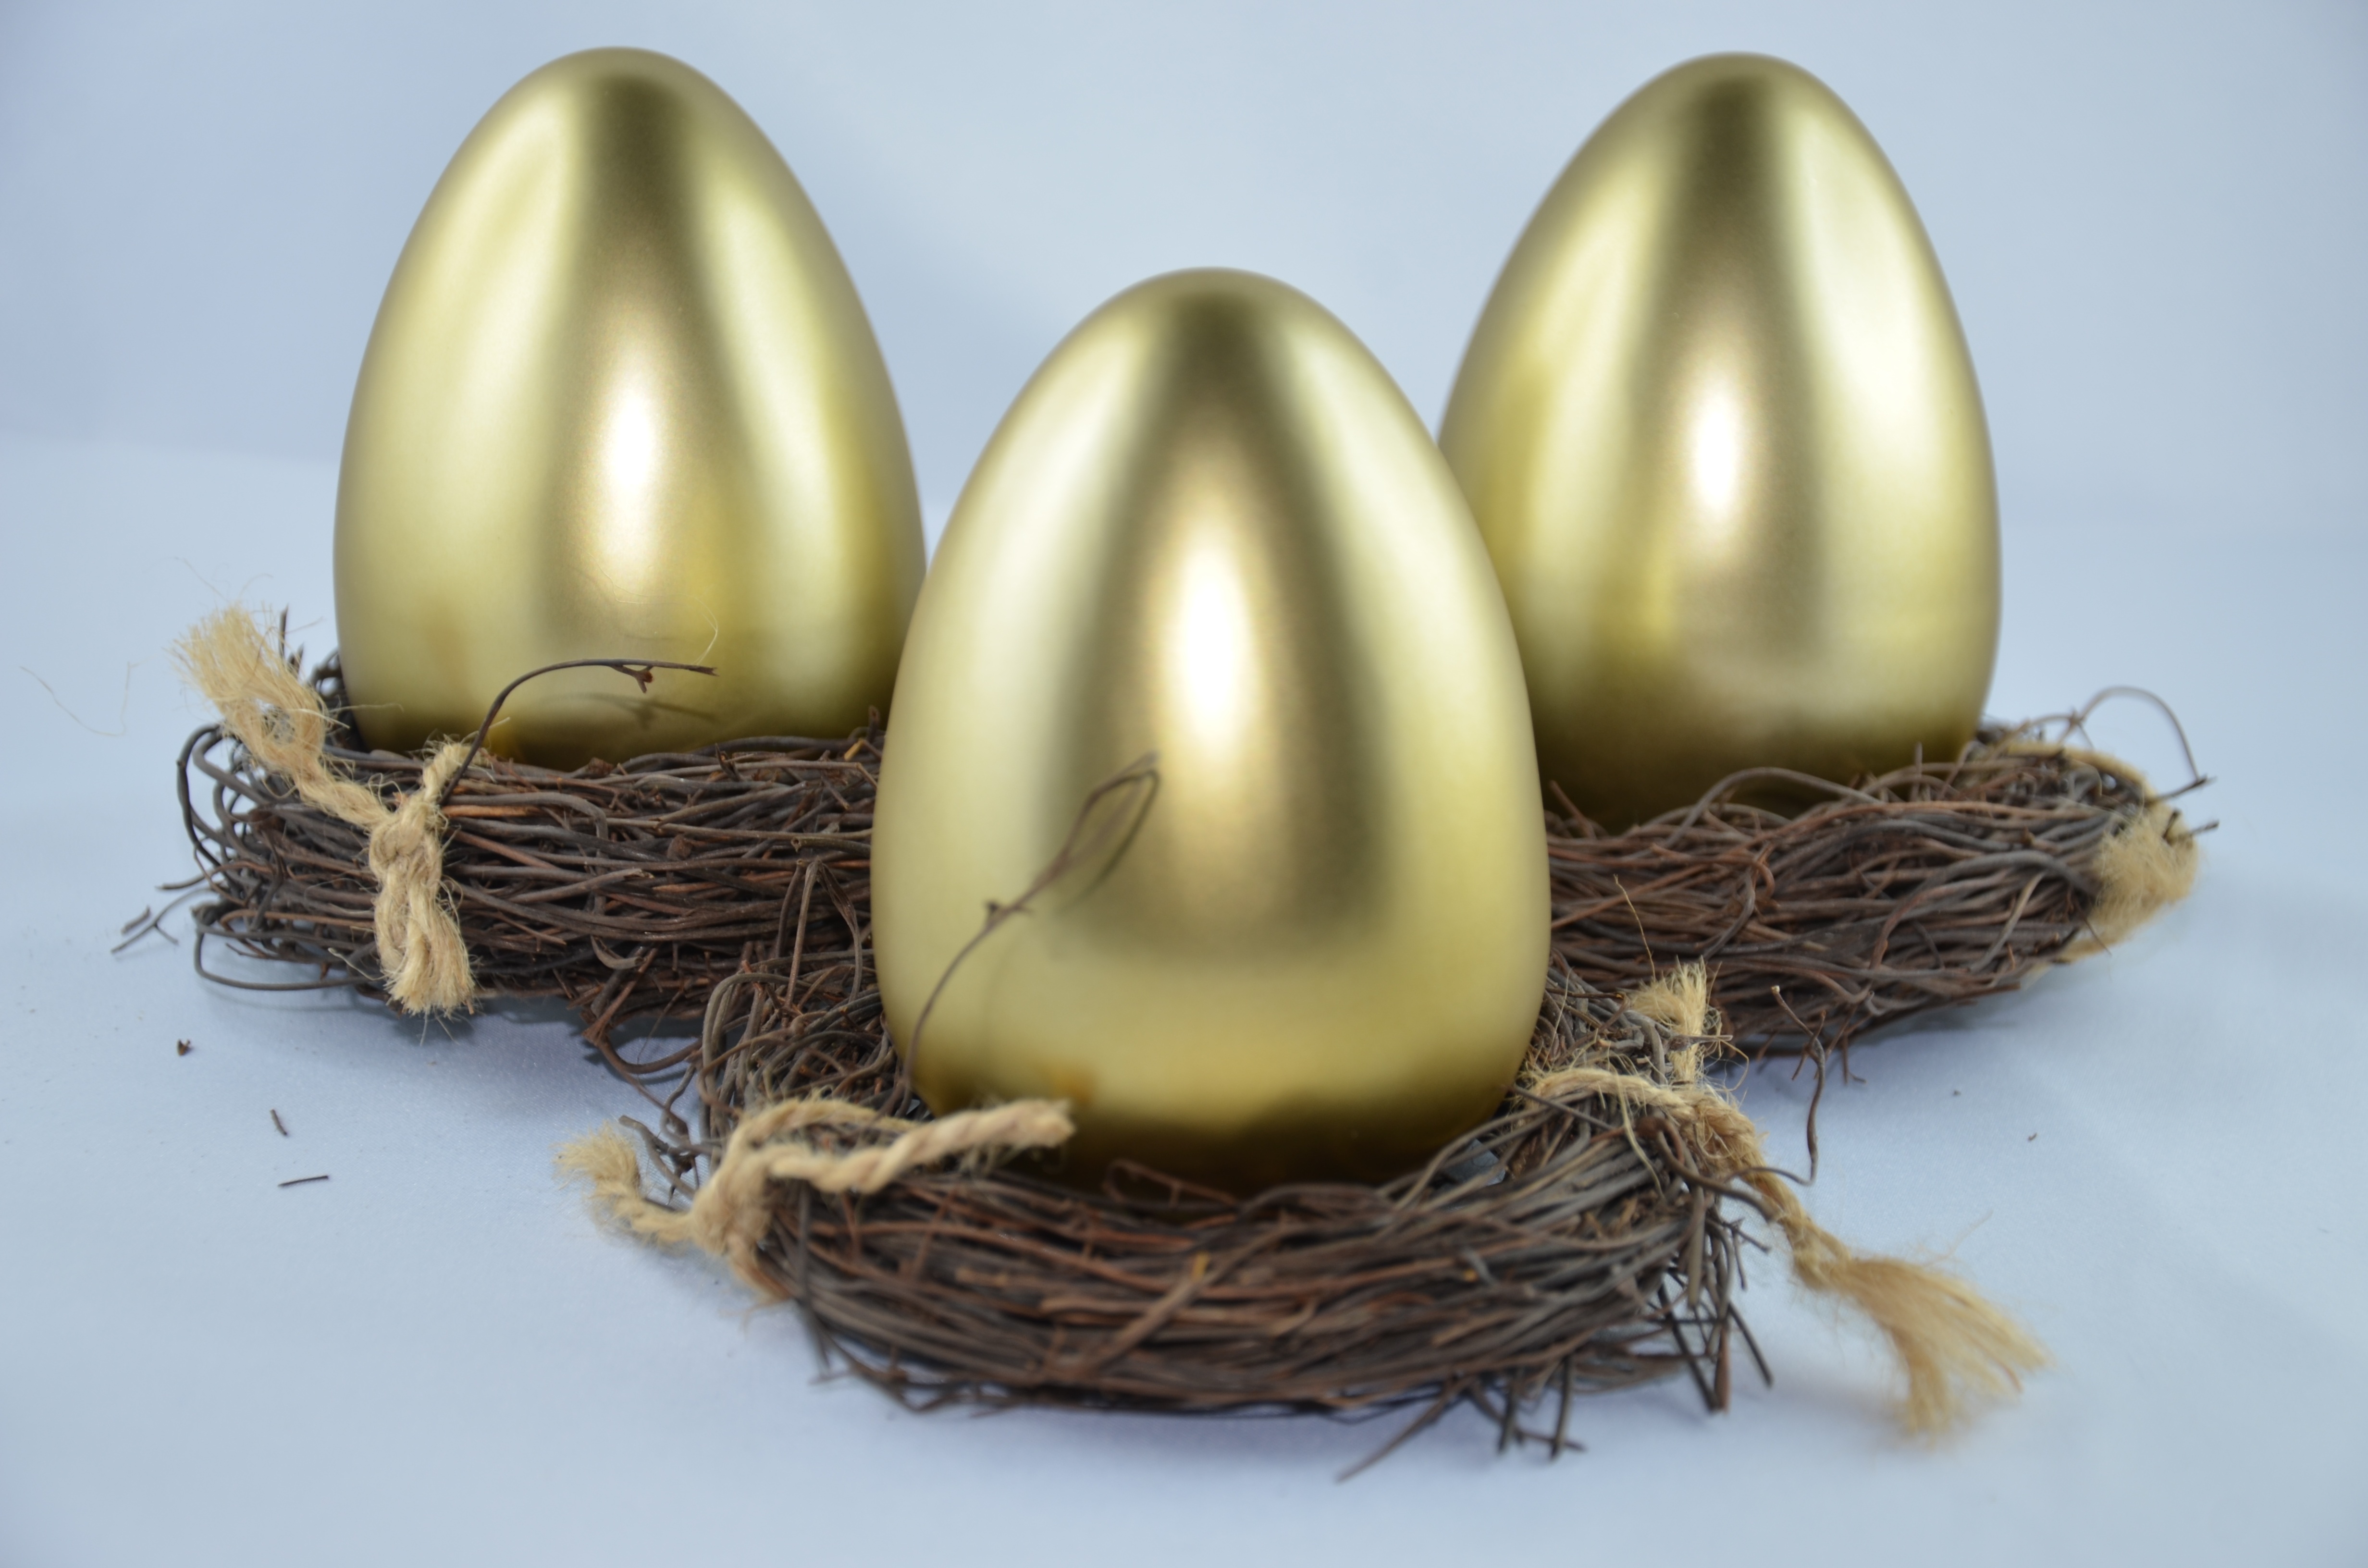
food, produce, egg, gold, easter, nest, shiny, easter egg